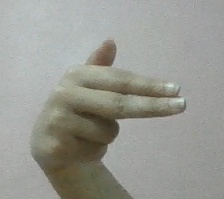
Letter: ghain